Eyke

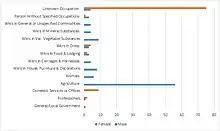
A look at the Occupational Structure of Eyke in 1881

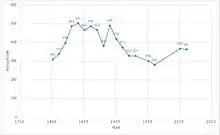
Total Population of Eyke Civil Parish, Suffolk, as reported by the Census of Population from 1881 to 2011

The first detailed census data that has been recorded for the Civil Parish of Eyke was in 1801; this shows that the population at the time was 308. The population continued to rise at a steady pace: in 1811 the population was 337 and in 1821 it was recorded at 396. However, in 1831 the population of Eyke had grown significantly in the last ten years since the last census was taken. In 1831 the population had grown by almost 100 people; it now stood at 485, a significant increase compared to previous years. According to "Dr Marjorie Bloy" he estimated that there was a "population increase between 1801–31 was as much as 50%" in England; this could explain the sudden population boom. One could assume another reason for the increased population could have been due to: during this time period, children were seen as an economic asset; this would therefore encourage increased reproduction. In 1851 Eyke reached its highest recorded population at 529. Even to this day it has not exceeded that number. However, once again there was a significant change in the population. The next recorded census was only thirty years later in 1881, and here it shows us that the population has dropped by 149 people between 1851 and 1881. You could speculate that this could have been due to the 1854 Cholera outbreak that occurred throughout England, as there is no significant boundary change or any other aspects that could have caused such a dramatic drop in the population. After this dramatic drop the population once again grew to 489. However, from 1891 onwards the population continued to decline at a relatively steady rate up until the 1960s, when it was 280.